Gordon Todd Skinner

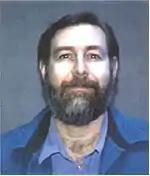
Skinner and Pickard's mover, Clyde Apperson

For their new location, they could not use Skinner's Atlas-E silo because his name was attached to the property, which was bad for a potential investigation. By this time, the government was keeping tabs on Skinner and the silo. They found an Atlas-F missile silo in Salina, a short drive away from the Wamego silo. The two locations differed in design, in that Atlas-E were stored horizontally and Atlas-F missiles were stored vertically. The features of the new location "made government intrusion nearly impossible"; the structure was harder to break into, and was surrounded by more space and a military fence. Skinner said later that "you would be able to tell if you were under surveillance." Tim Schwartz, the property's owner, sold it to Skinner, making an informal agreement that Skinner could use it while Schwartz was travelling the country. According to Skinner, himself, Pickard, and Apperson started the new operation around December 1999, and Cole would be involved. In March 2000, Tim Schwartz committed suicide. In July, Schwartz' father contacted Skinner, telling him to move out of the silo. Pickard and Apperson were away at the time, so Skinner gathered a few friends to move the entire lab to the Wamego silo. Skinner claims his biological father also helped him. Skinner feared Pickard and Apperson would be angry, and he lied to them about moving the operation to a lab in Topeka, but they eventually learned of the Wamego operation.